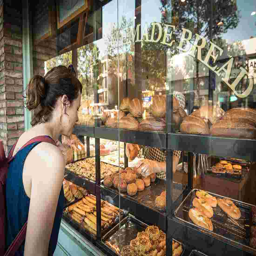
experience local food and culture on tv genre